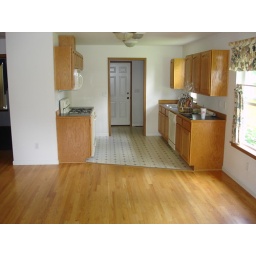
this is the kitchen taken from the living room. the door in the back is to the backyard